Yankee Stadium

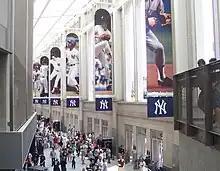
The Great Hall is situated along the southern front of the stadium.

Between the exterior perimeter wall and interior of the stadium is the "Great Hall", a large open air concourse that runs between Gates 4 and 6. With seven-story ceilings, the Great Hall is the largest open air public entry way at any sports venue in the world and features more than of retail space and is lined with 20 banners of past and present Yankees superstars. The Great Hall features a LED (light-emitting diode) ribbon display as well as a 25' by 36' LED video display above the entrance to the ballpark from Daktronics, a company in Brookings, South Dakota.